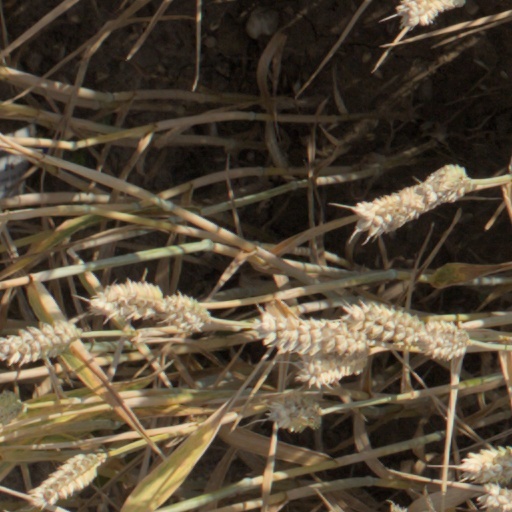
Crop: wheat